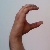
The image shows a hand gesture representing the letter 'C' in Indian Sign Language.